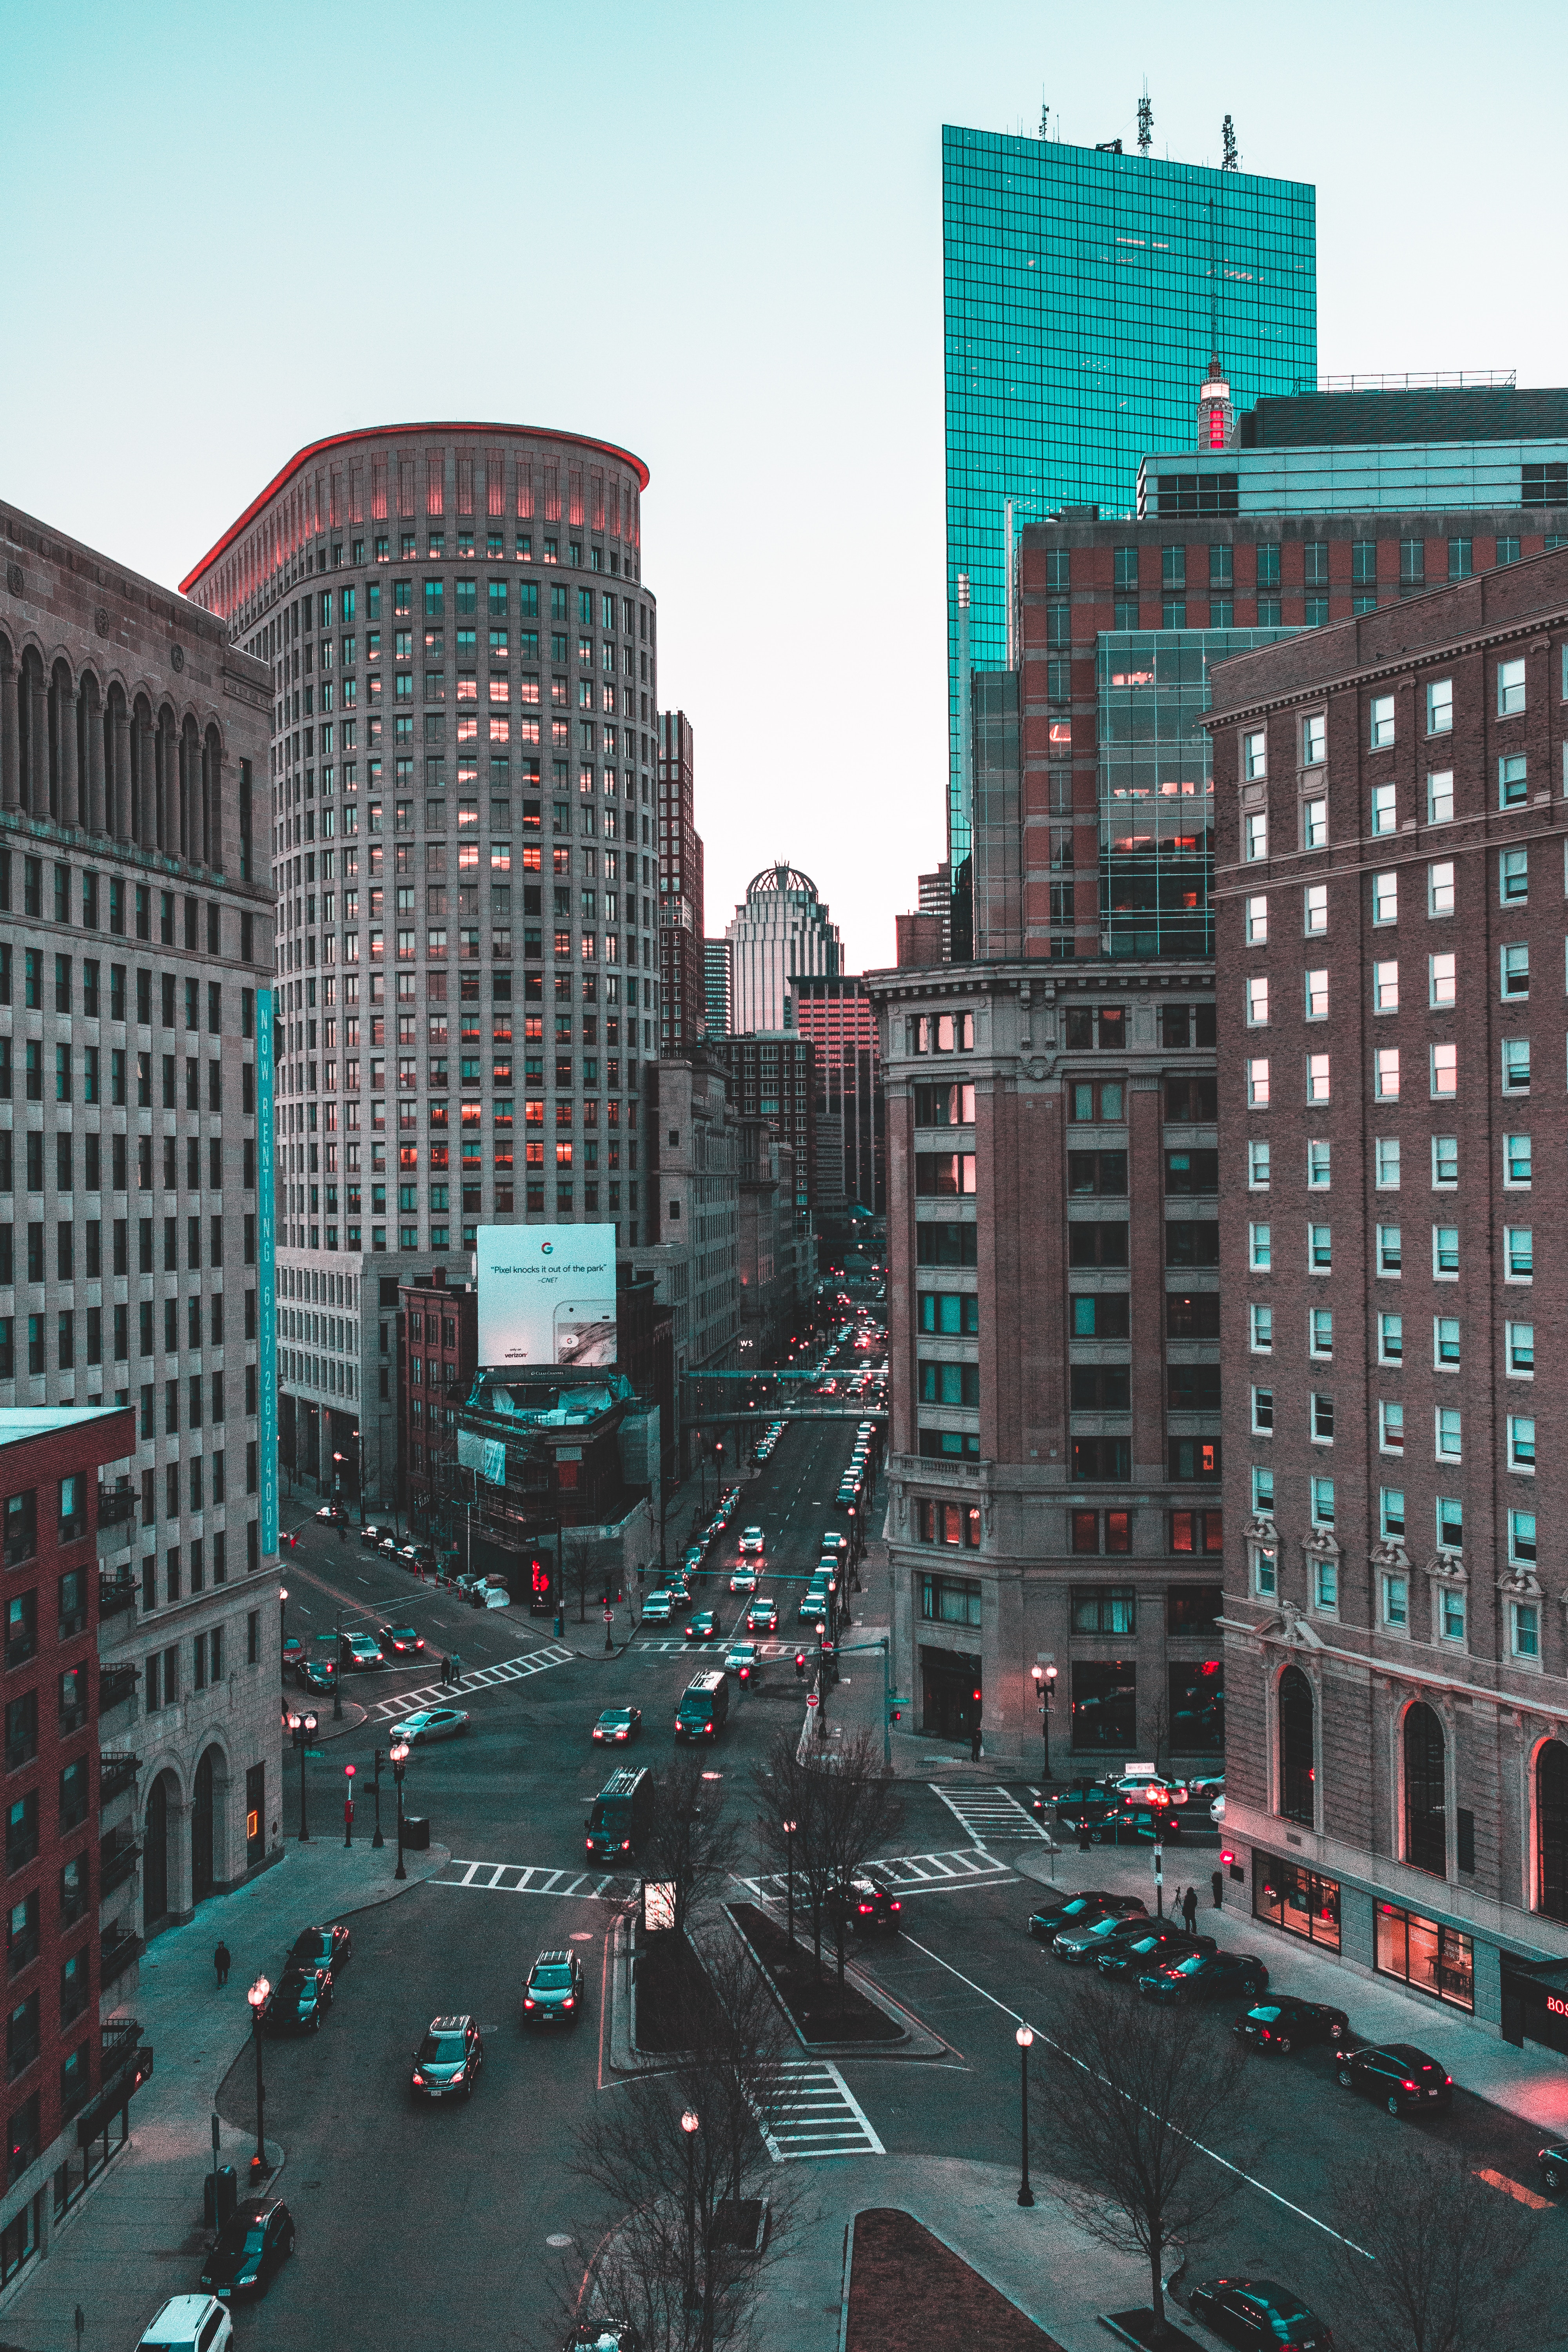
architecture, skyline, street, building, city, skyscraper, cityscape, downtown, landmark, metropolitan, intersection, tower block, metropolis, neighbourhood, urban area, residential area, human settlement, metropolitan area